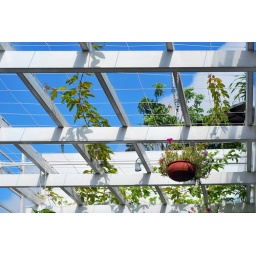
&lt;i&gt;Can I fly to the blue sky above ...Whatever...&lt;/i&gt;